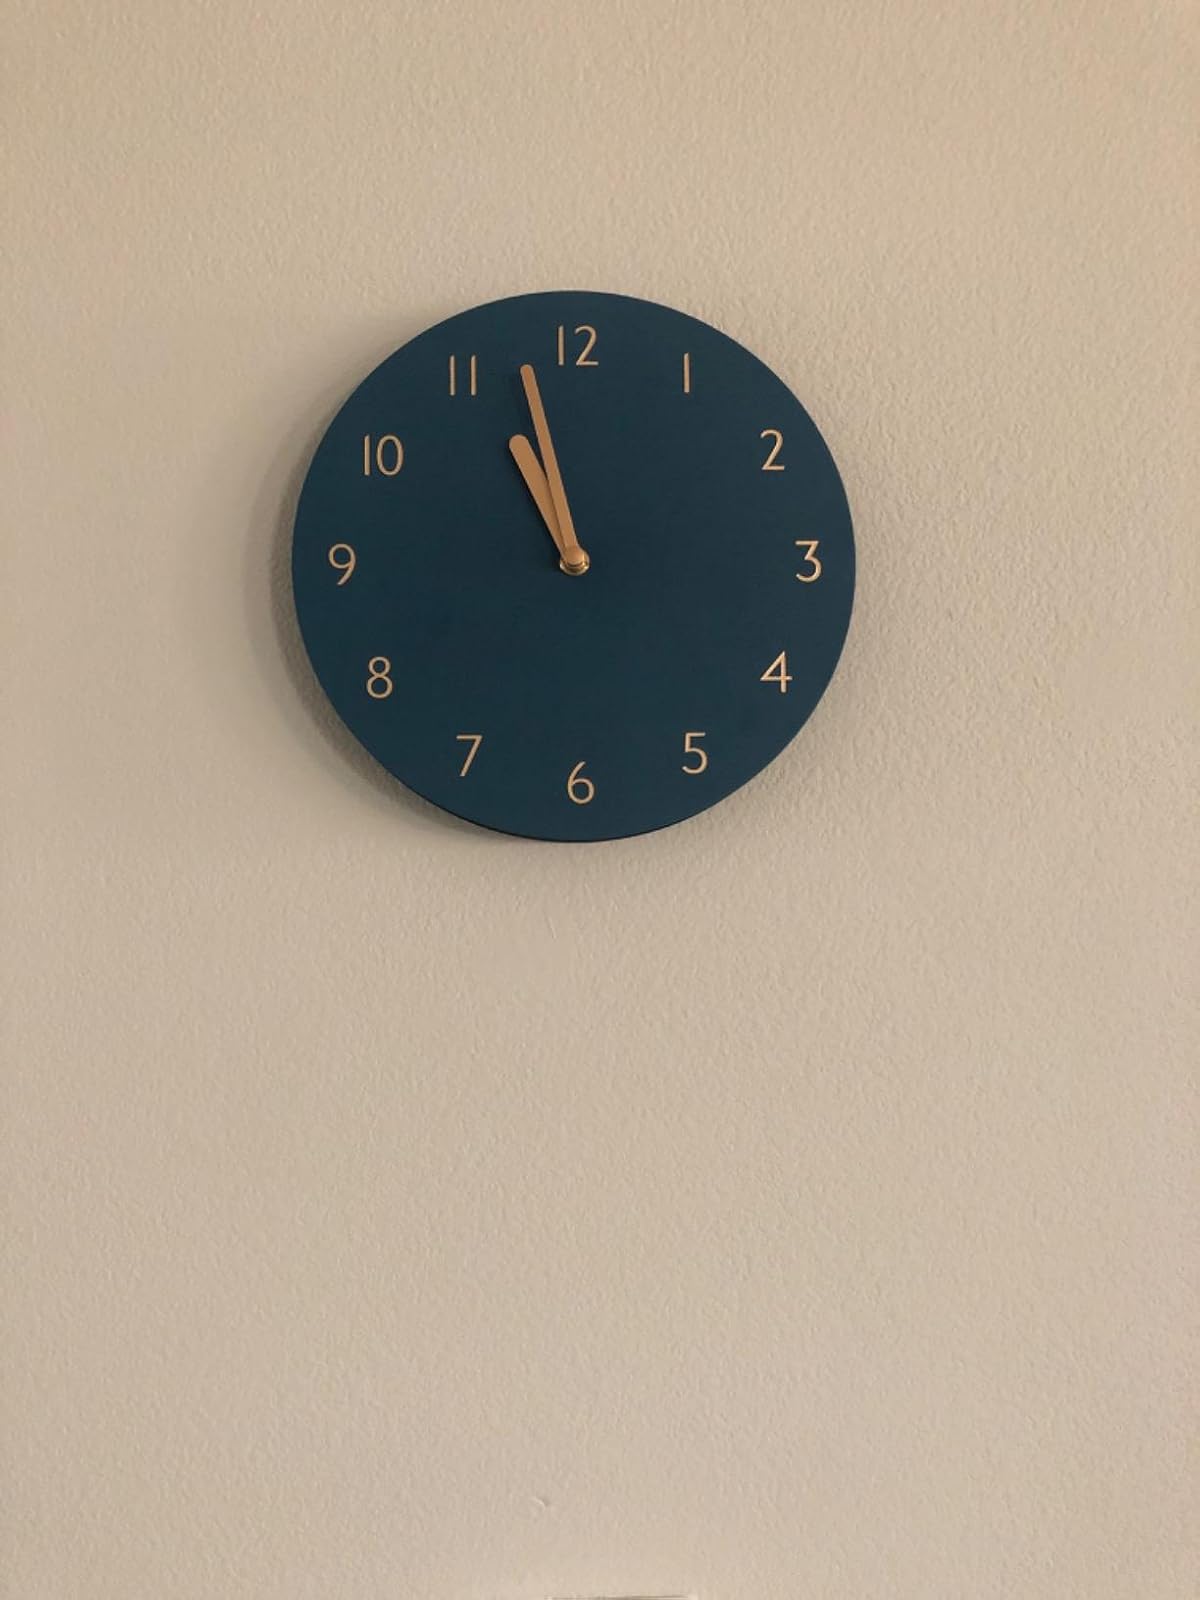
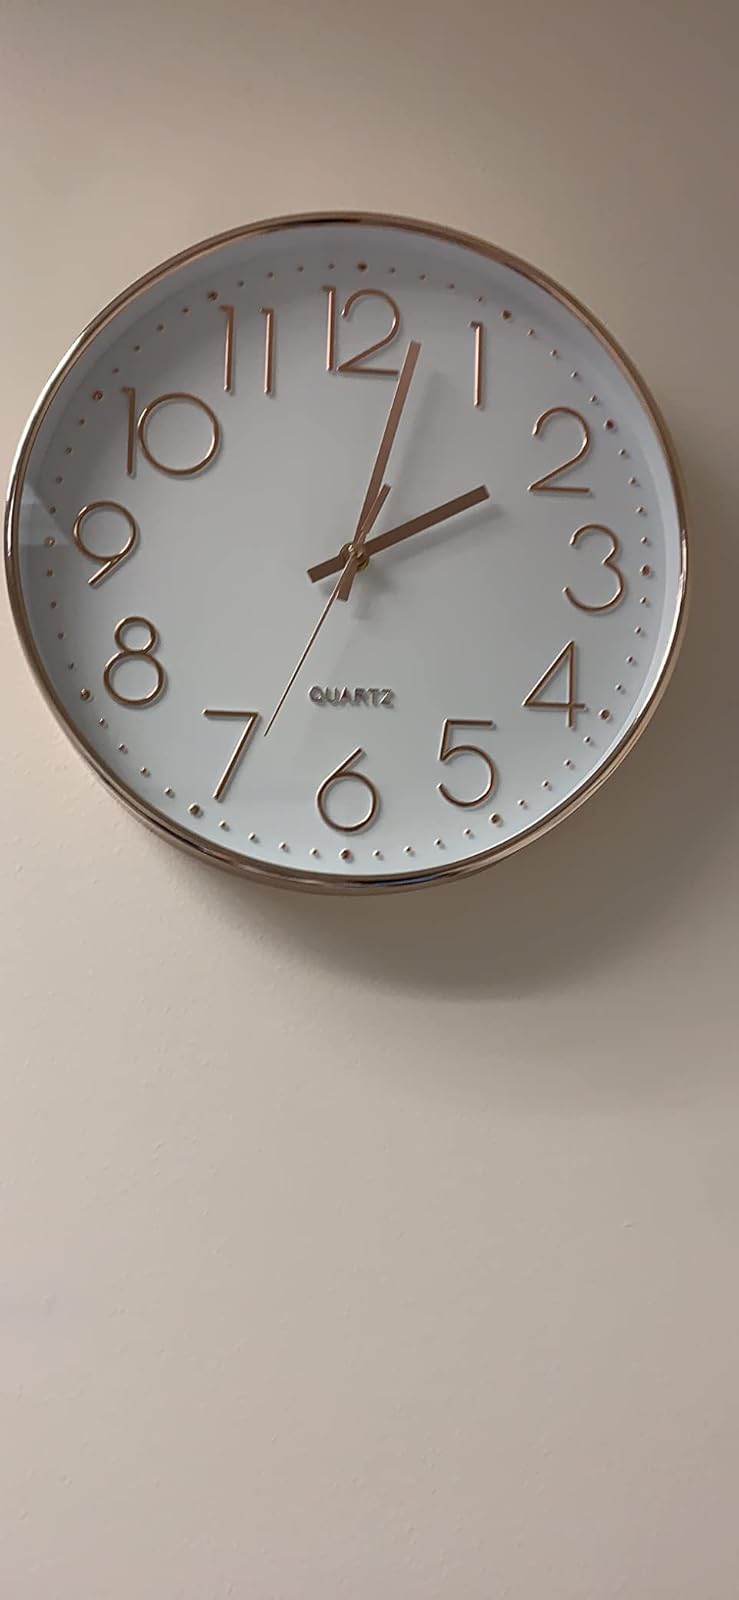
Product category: clock
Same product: no